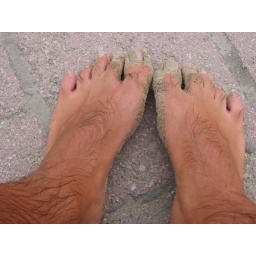
You can't have one foot in the water And one foot in the sand